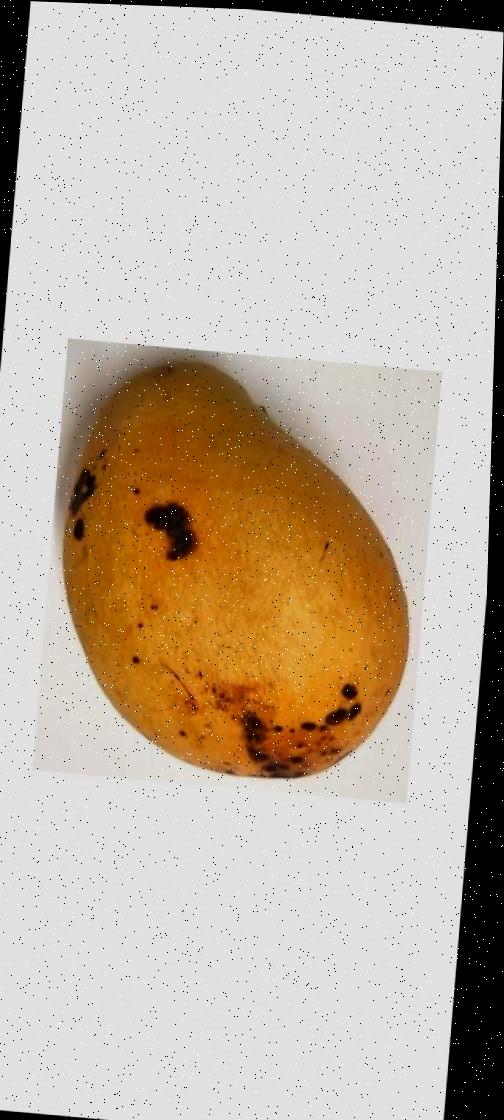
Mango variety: Bari-11